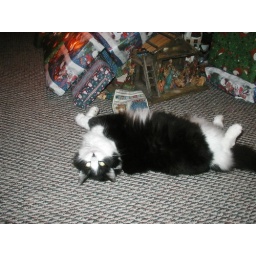
His name is Tree, cause he was born in the tree in front of our house